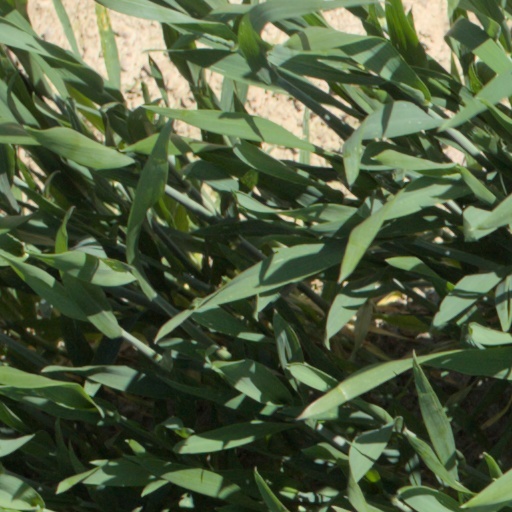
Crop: wheat